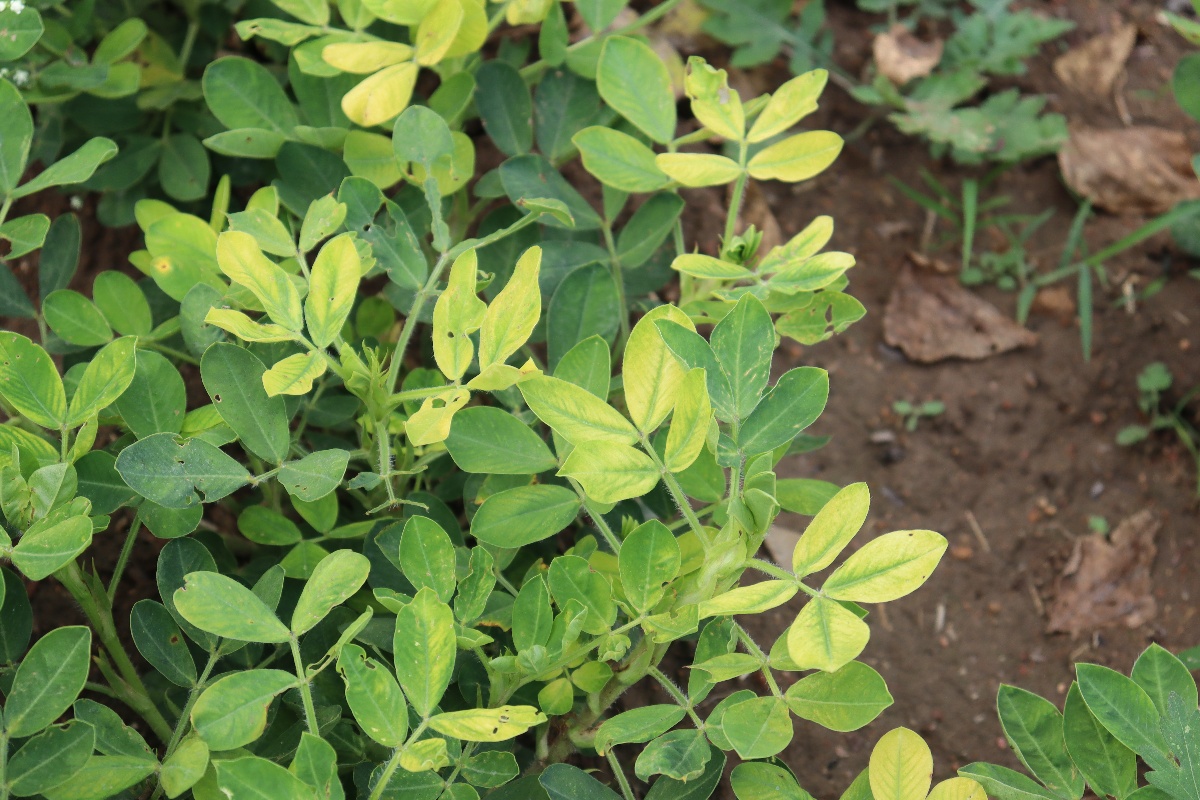
Label: nutrition deficiency